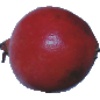
Label: Pomegranate 1